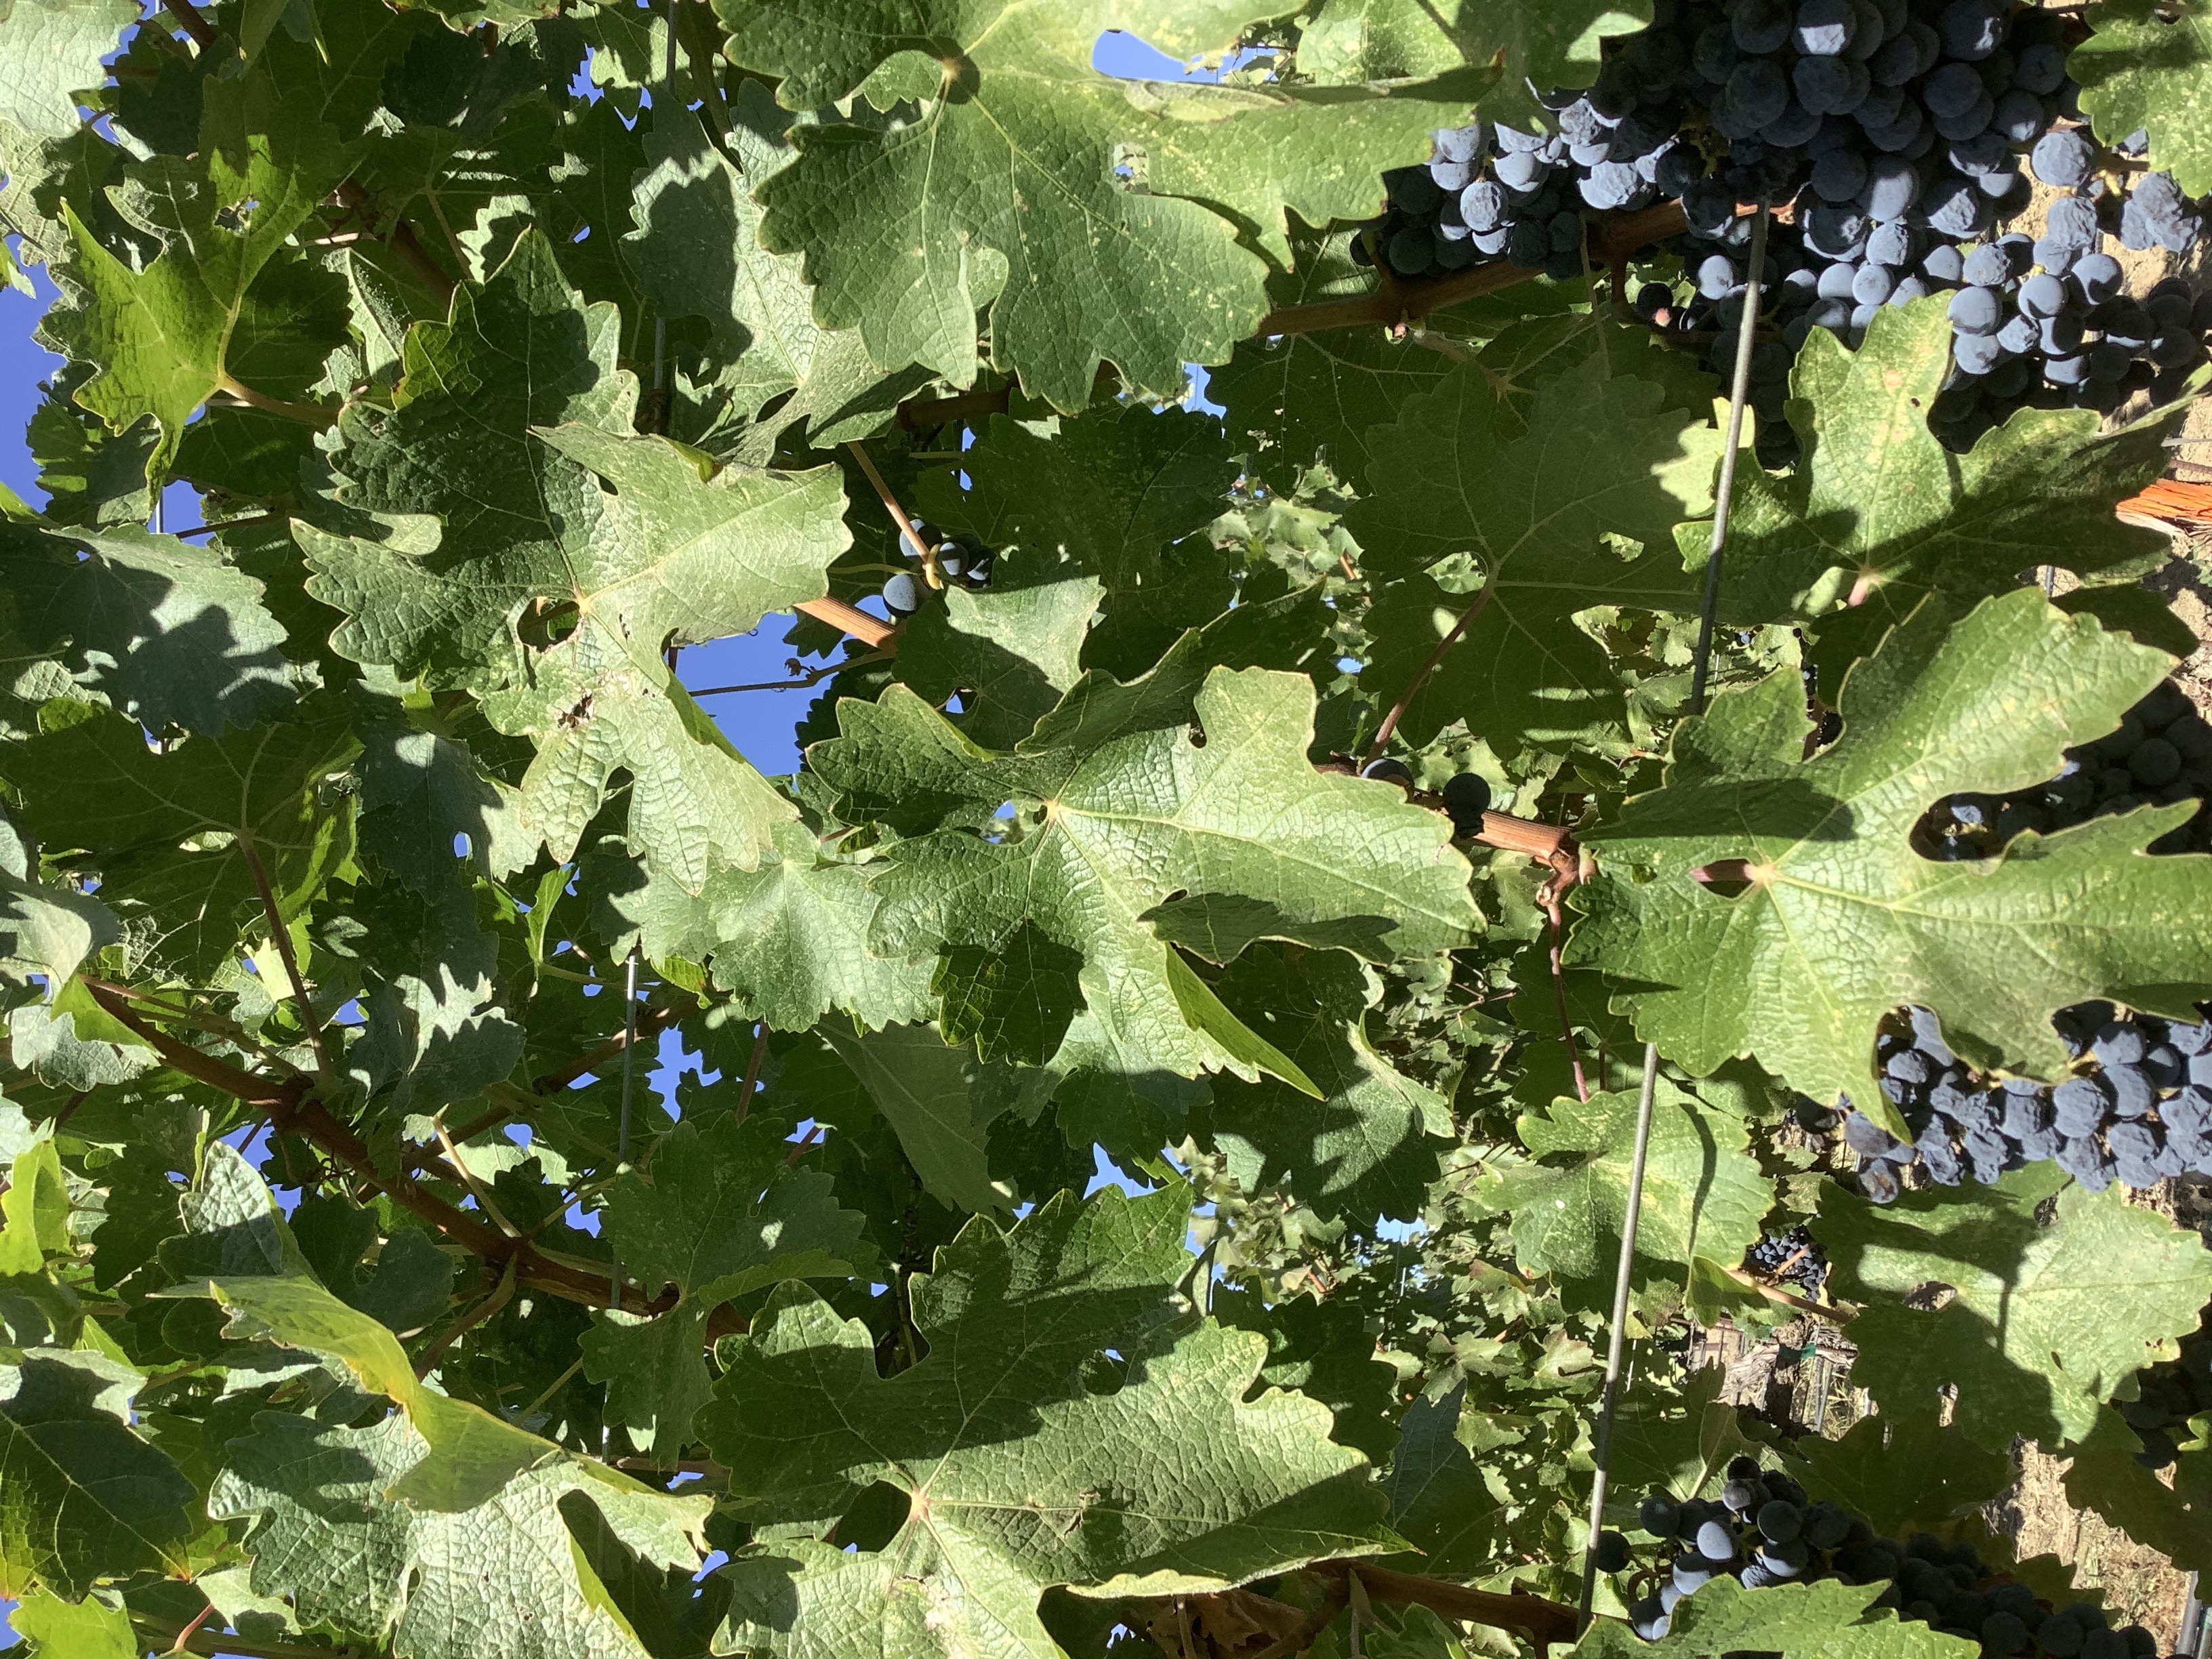
Label: No Virus